Church of St. Nicholas, Brezova

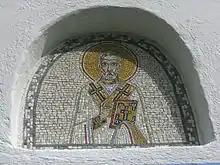
Mosaic of St Nicholas at the entrance to the church

The church's frescos were being painted during the 1730s by two painters of "entirely different education, talent and artistic styles" who "failed to accomplish harmonic unity", but their paintings have "exceptionally interesting iconography". The decoration of the greater part of the church was conducted by the less talented of the two, an apprentice of priest Strahinja from Budimlje. The frescos of the second painter are "characterized by the affinity to icon-painting, the elegance of elongated figures and color modeling".